The Piazza Tales

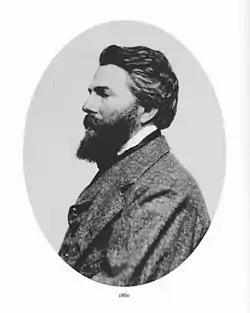
Herman Melville in 1860

In "The Piazza", specially written as an introductory story to the volume, the protagonist idealizes a radiant spot on the mountain he looks upon from his piazza. This spot is a house and one day he goes to the cottage, only to find the unhappy girl Marianna, who longs to see the lucky individual who lives in the white house she looks upon from her window. The narrator understands that he himself has been the object of a fantasy not unlike his own, and leaves thinking how all idealism is an illusion. In addition to numerous biblical and mythological references, which Sealts calls "a familiar Melvillean pattern", the story alludes to Emerson's poem "The Problem", "Don Quixote", and "Paradise Lost", and explicitly namechecks Edmund Spenser. The narrator points to some plays by Shakespeare and, according to Sealts, the girl Marianna should remind the reader of both the Marianna in Shakespeare's "Measure for Measure" and Alfred Tennyson's "Mariana".